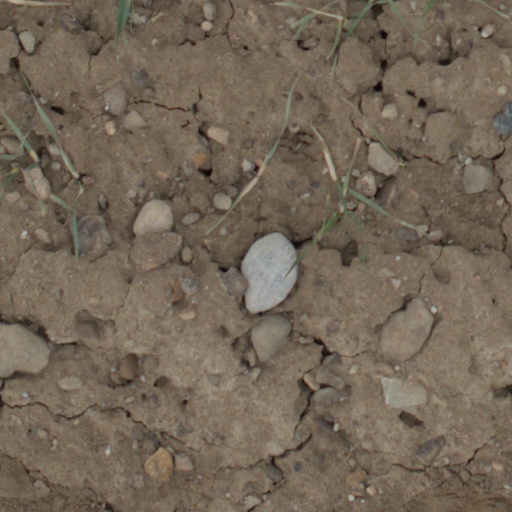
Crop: wheat